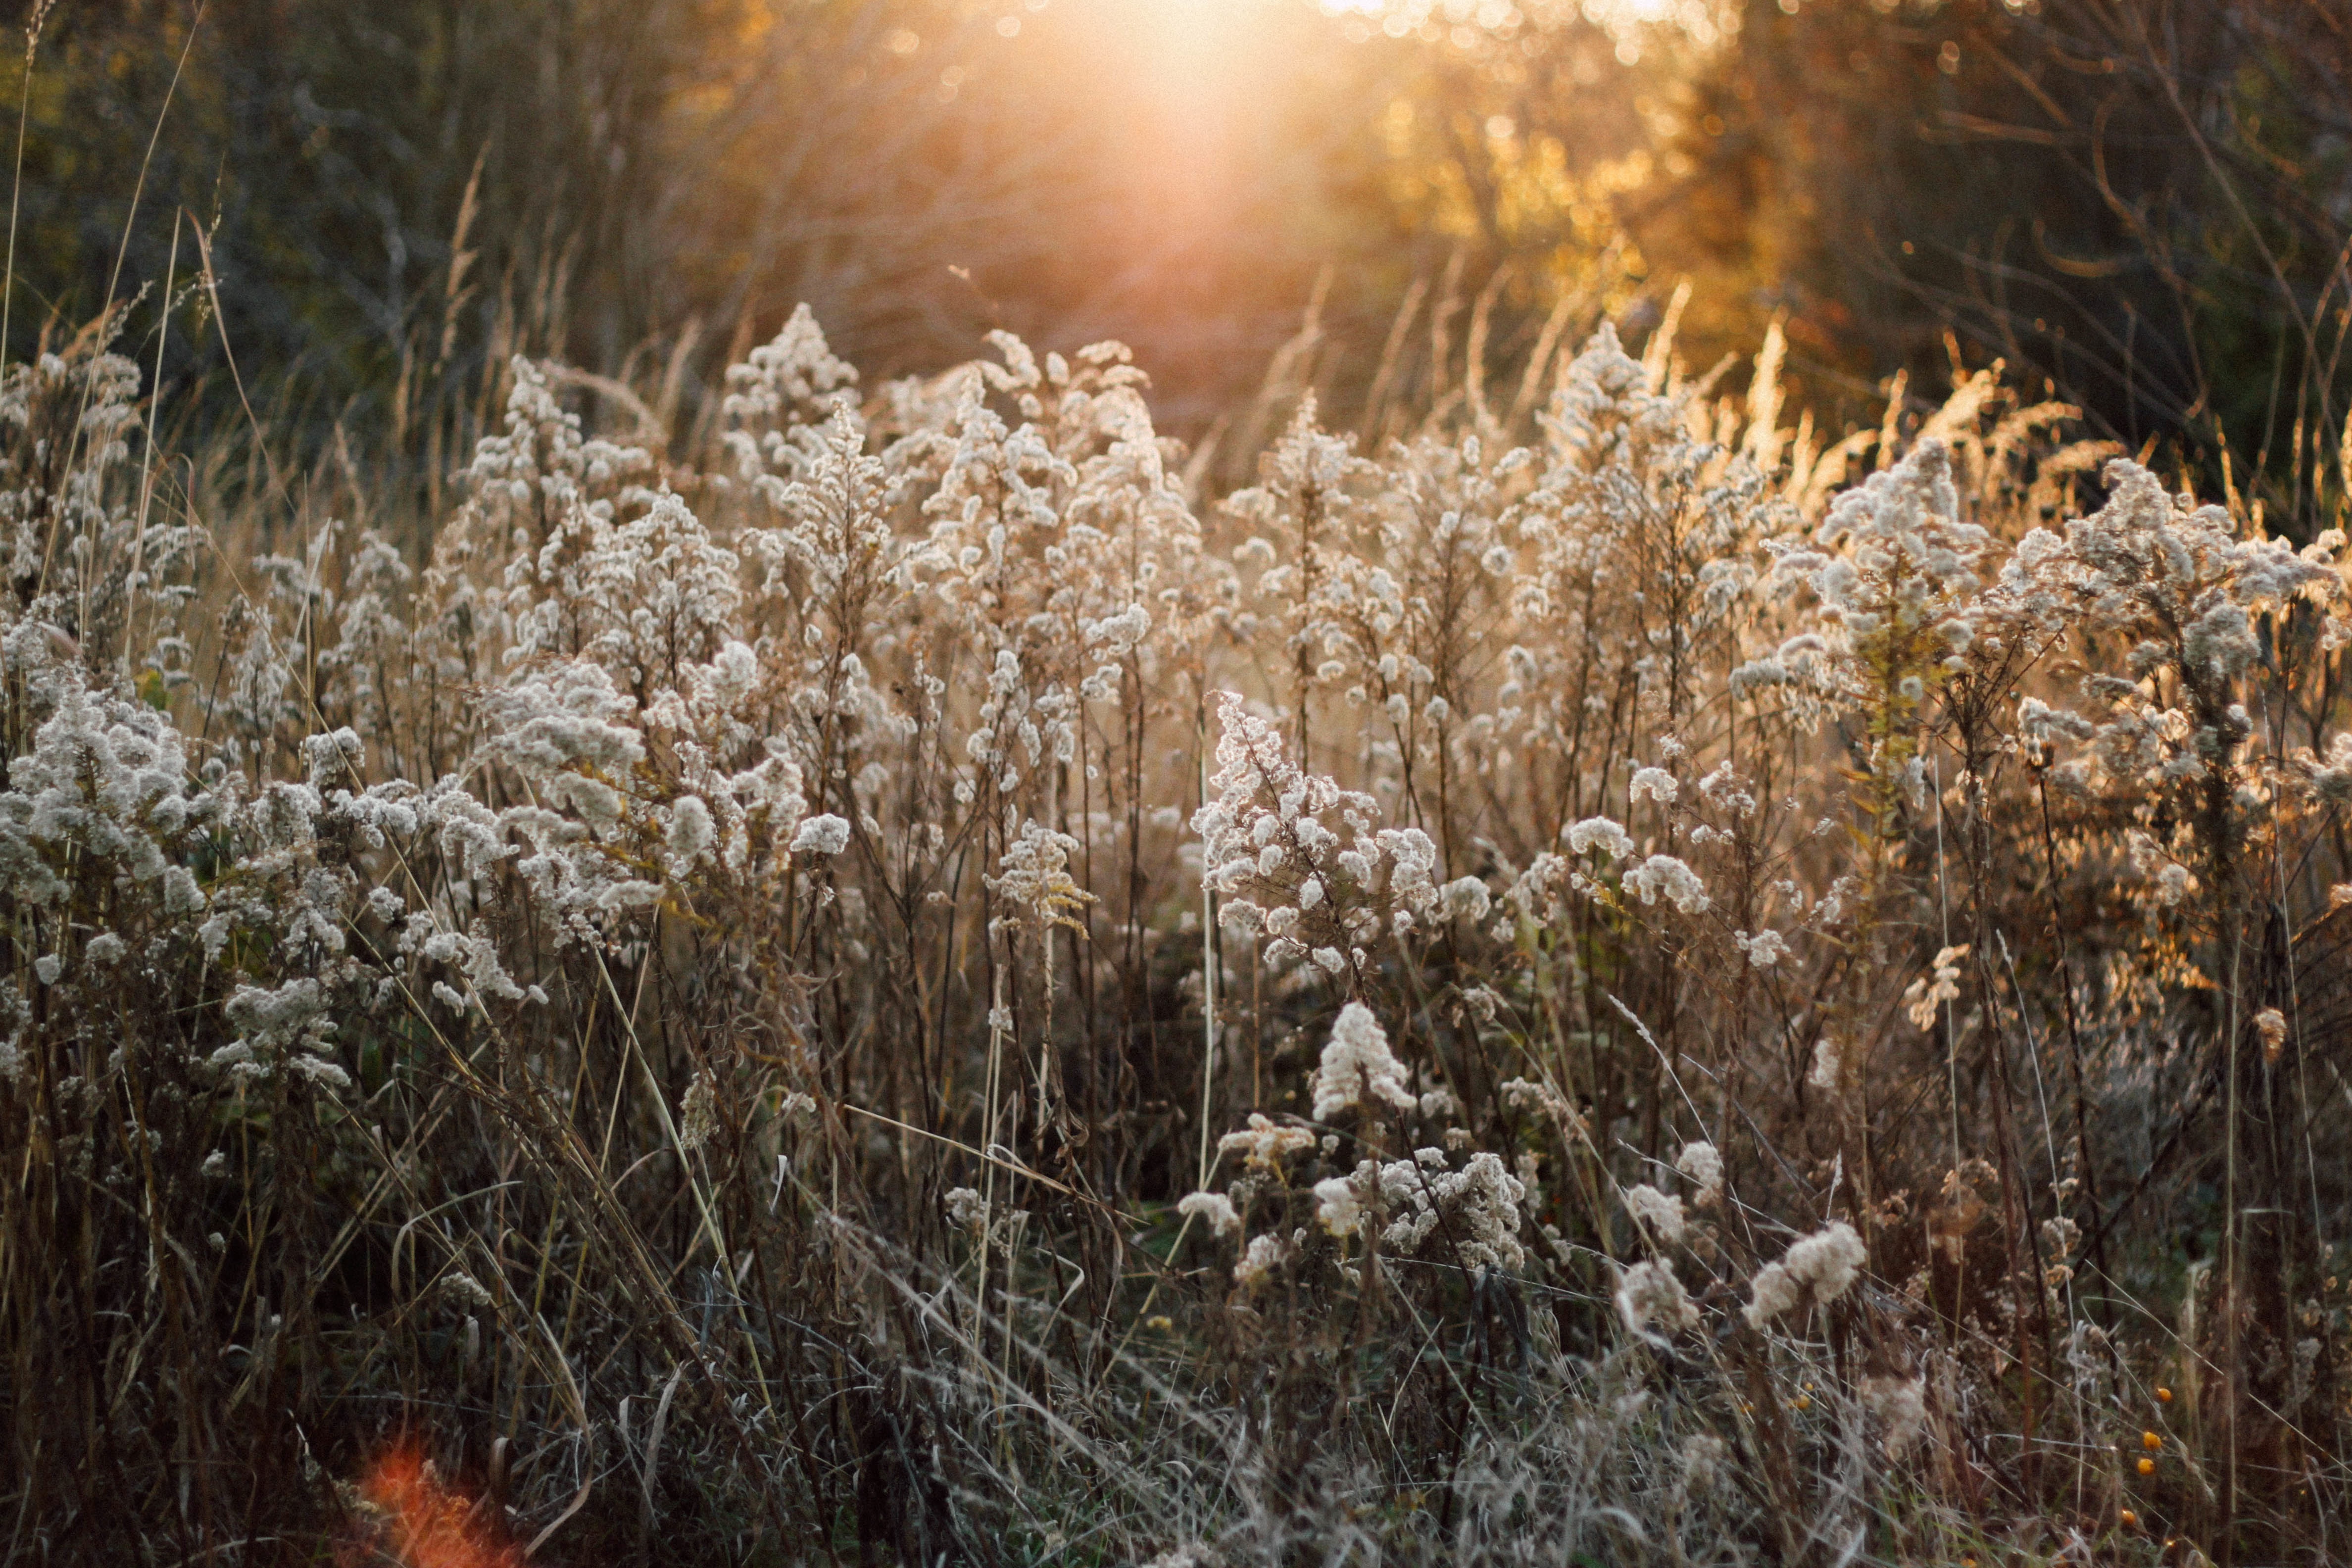
nature, grass, branch, winter, plant, meadow, prairie, sunlight, leaf, flower, frost, autumn, botany, flora, season, wildflower, woodland, habitat, ecosystem, grass family, phragmites